4th Army (Kingdom of Yugoslavia)

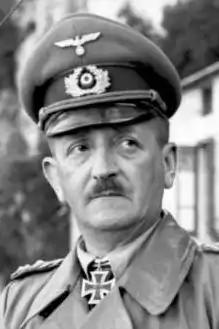
Male in German uniform with peaked cap and toothbrush moustache

About 05:00 on 7April, two to three battalions of the XXXXVI Motorised Corps commenced crossing the Drava at Zákány, and attacked towards Koprivnica. In response to the German crossing at Zákány, the 53rd Infantry Regiment of the 27th ID withdrew towards Koprivnica and took up defensive positions in a series of villages including Torčec. To stop this German penetration and gain more time for the concentration of the 27th ID, elements of the 27th Artillery Regiment were sent to support the defensive line near Torčec, which was placed under the command of the division's commanding officer for infantry. About 07:30, the commander of the Yugoslav 1st Army Group, "Armijski đeneral" Milorad Petrović, met with Nedeljković at Zagreb and ordered him to go to Koprivnica and prepare a counterattack against the bridgehead, to commence at 15:00. The counterattack plan failed, as the necessary units could not reach their positions.